Joyo Theatre

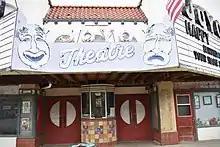
Joyo marquee

The film is combined with a stage show and audience participation in which attendees act out parts of the film, shout extra lines, use squirt guns and throw rice. Audience participation is often so loud that viewers cannot hear the movie. Lines shouted at the Joyo differ noticeably from those heard at showings of "Rocky Horror" elsewhere.